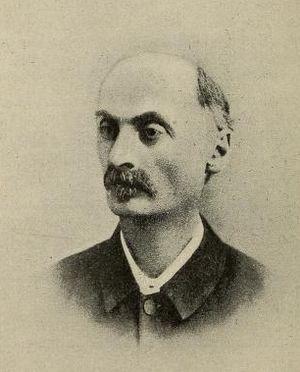
Archibald H. Sayce, né à Shirehampton le 25 septembre 1845 et mort à Bath le 4 février 1933, est un assyriologue et linguiste britannique.